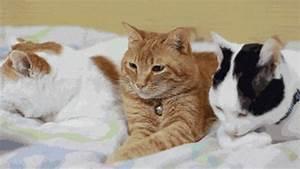
cat